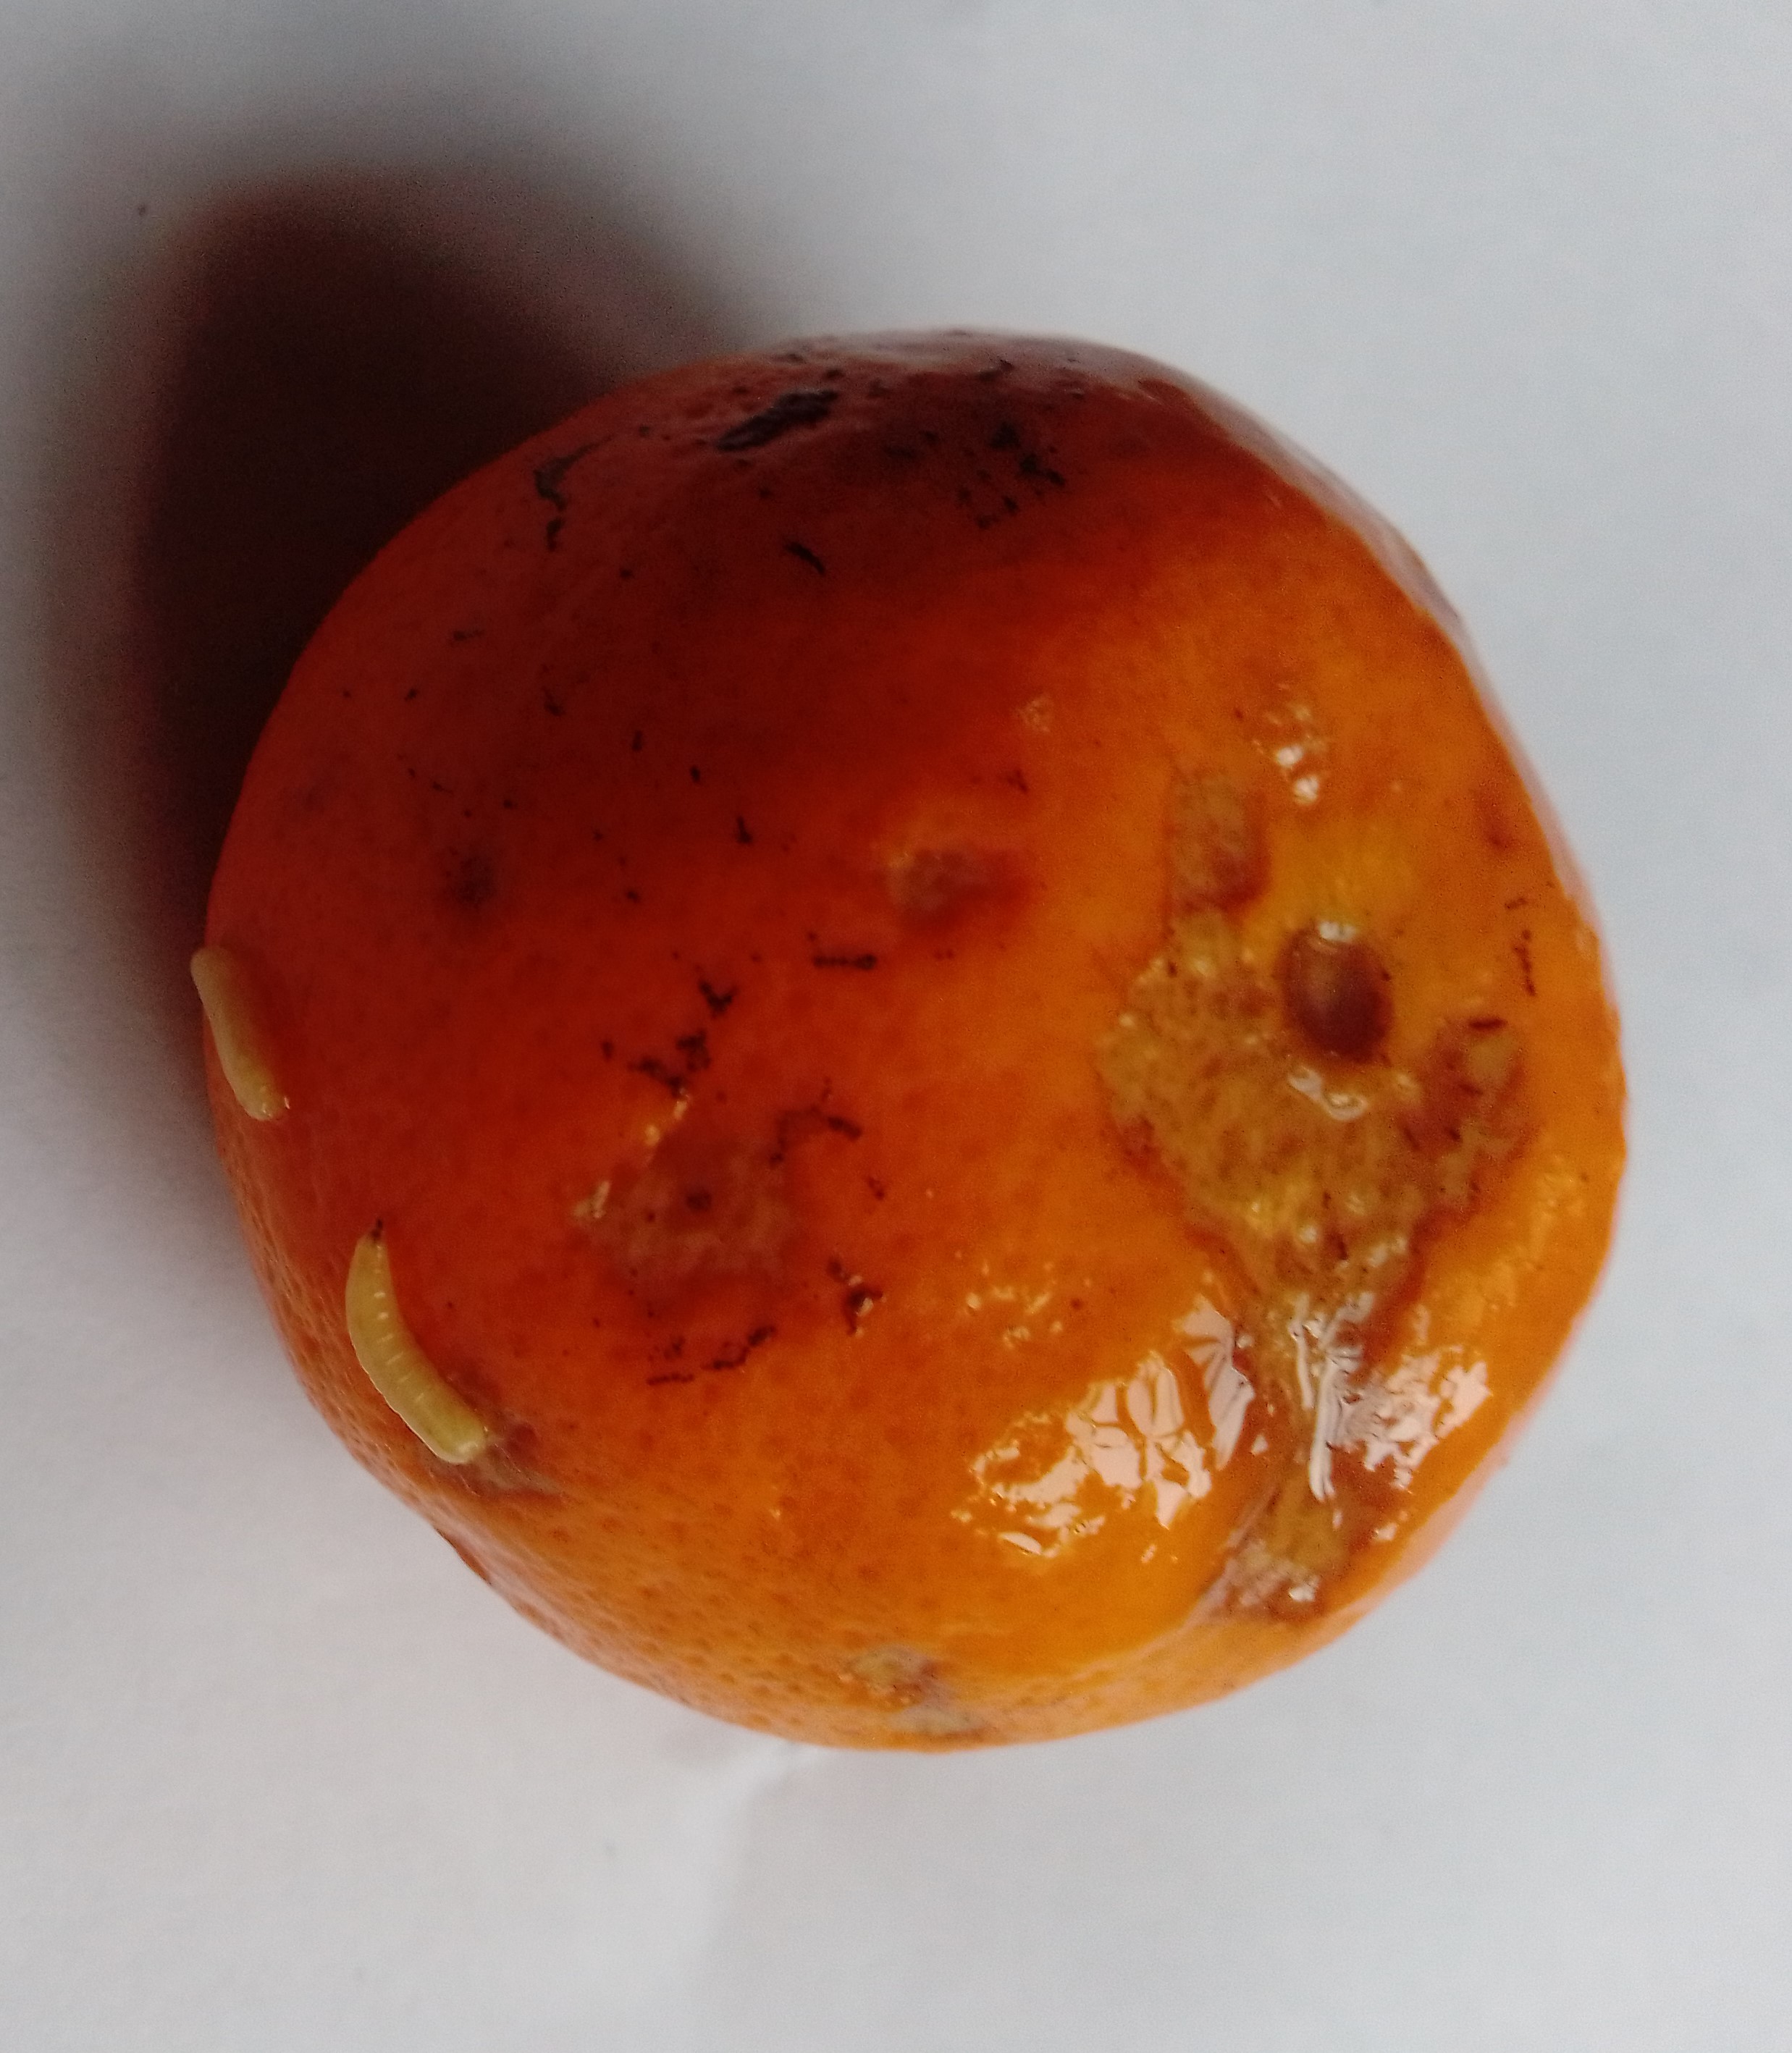
Fruit: orange
Condition: rotten